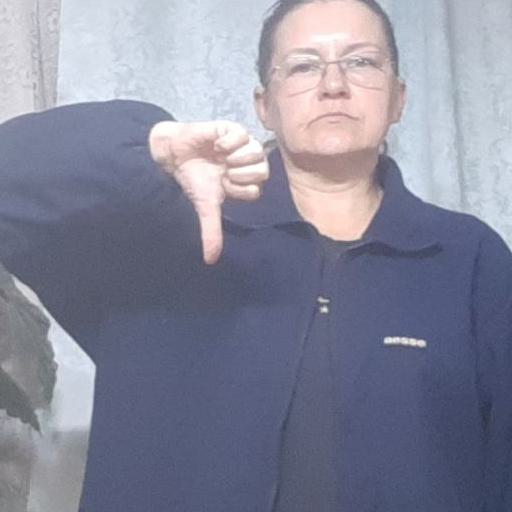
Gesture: dislike